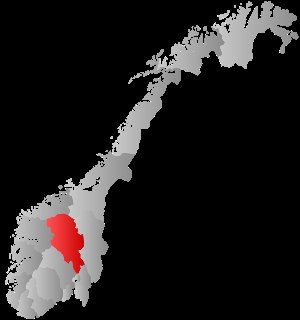
Oppland
Opplands placering i Norge.
Oppland er er et tidligere fylke i Norge, der ved Regionsreformen i Norge, sammen med Hedmark, blev sammenlagt til det nye fylke, Innlandet. Befolkningstallet i 2002 var på 183.235 indbyggere, svarende til 4,0 % af landets befolkning. Arealet er på 25.191 kvadratkilometer. Administrationen er placeret i Lillehammer. Norges højeste bjergtop, Galdhøpiggen, ligger i Oppland. Innlandet er det eneste fylke i Norge, som ikke når til kysten.